A1206 road (Great Britain)

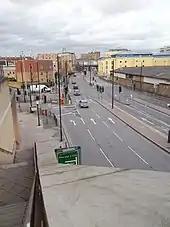
View north of Westferry Circus

From west to east, the road starts in Poplar, then changes from Westferry Road to Manchester Road at Island Gardens. At Cubitt Town it crosses the entrance to the West India Docks via the Blue Bridge, a bascule bridge that allows ships to reach the docks. It then becomes Prestons Road, ending in Poplar. Several side roads and buildings along Westferry Road, such as Cuba Street and Spinnaker House, have names related to the historic connection the Isle of Dogs has with the shipping industry.